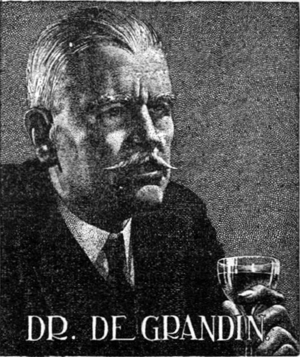
Jules de Grandin est un personnage de fiction français, créé par l'écrivain américain Seabury Quinn en octobre 1925 pour The Unique Magazine, puis essentiellement pour Weird Tales. Il fut le héros de 92 nouvelles et 1 roman jusqu'en 1951. 13 histoires seulement ont été traduites en français, et publiées il y a déjà une quinzaine d'années.